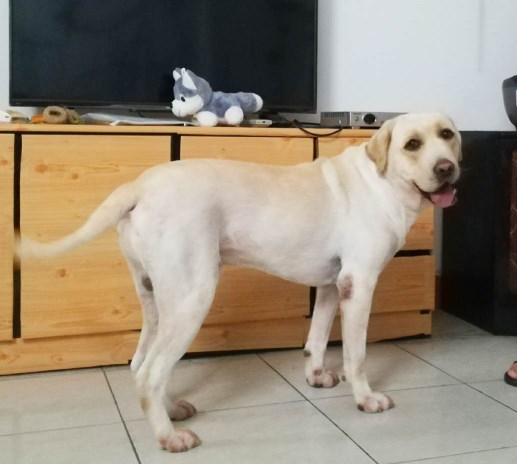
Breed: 3580-n000122-Labrador_retriever